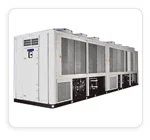
Label: Air_Cooler_Screw_Chiller